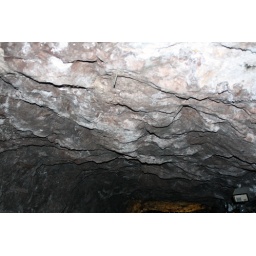
The white on the tunnels wall i wounder if it the same stuff thats on the walls in lake mead